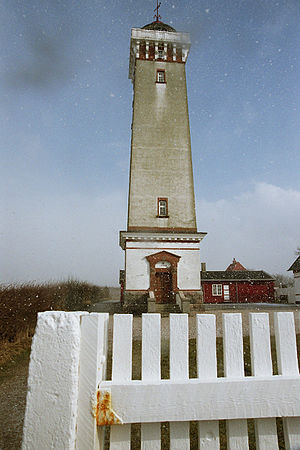
Helnæs Fyr
Helnæs Fyr, vinteren 2006
Helnæs Fyr er et 28 meter højt, firkantet fyr opført i 1901 på Helnæs, en halvø sydøst for Assens på Fyn. Skibe kan se fyret op til 16 sømil borte. Fyrets signal er et sekunds blink efterfulgt af fem sekunders pause.